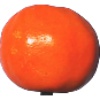
Label: Clementine 1